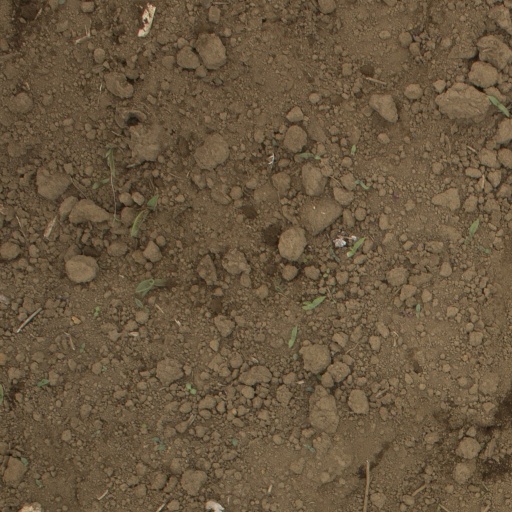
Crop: Jerusalem artichoke